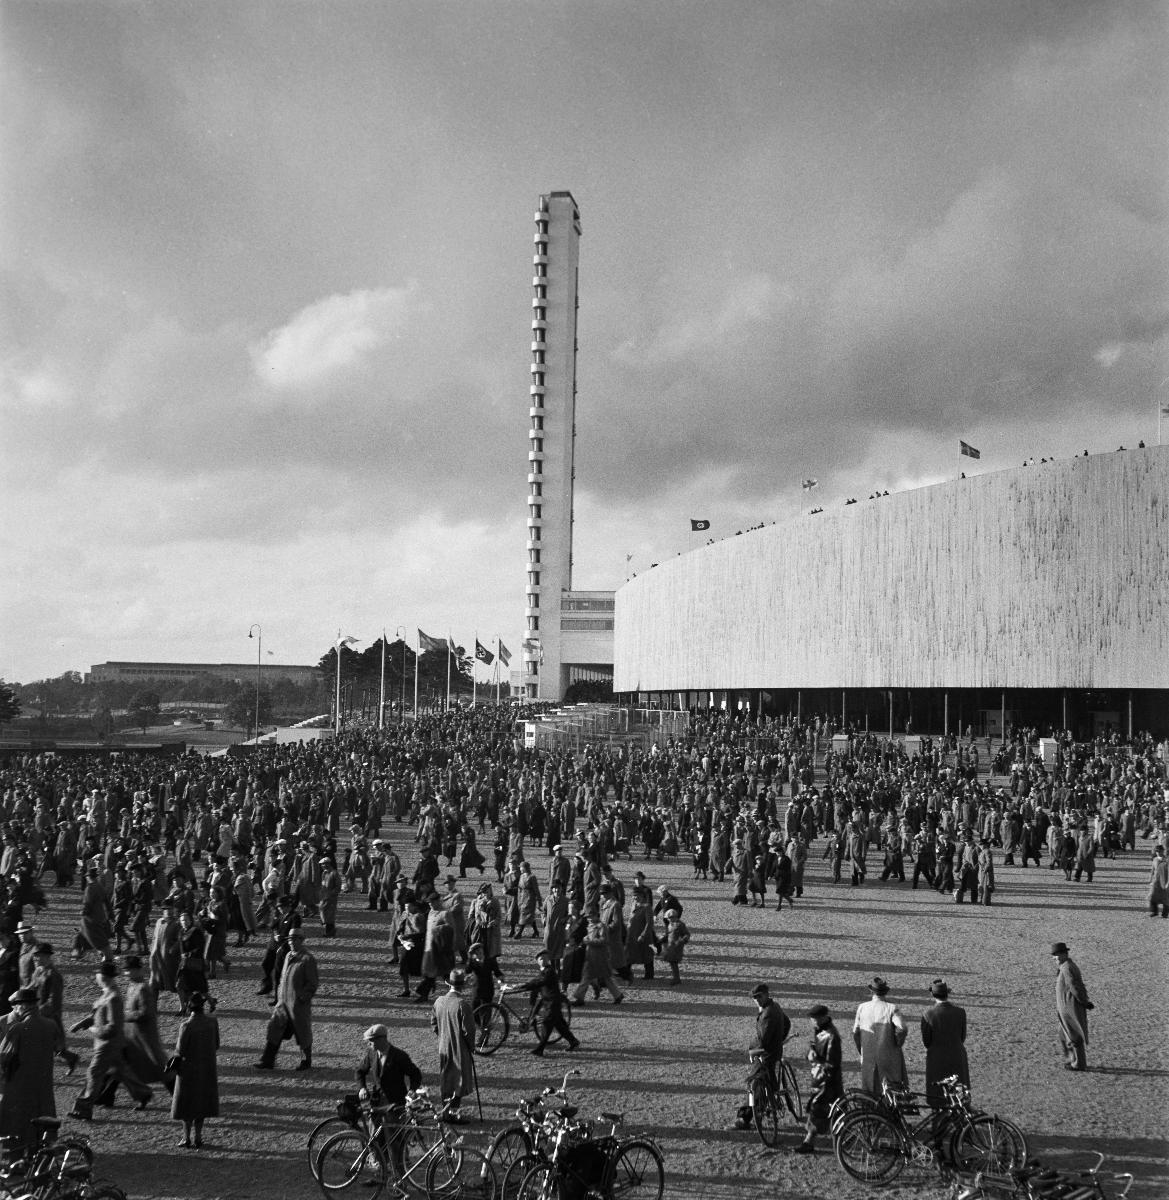
Saksa, Ruotsi ja Suomi -maaottelu Helsingissä vuonna 1940
The international athletics match of Germany, Sweden and Finland in Helsinki in 1940
sisällön kuvaus: Helsingin olympiastadionin ulkopuolelle kerääntyi paljon ihmisiä, kun Saksa, Ruotsi ja Suomi -yleisurheilumaaottelu käytiin stadionilla vuonna 1940. Ottelun voittaja oli Ruotsi, toiseksi tuli Saksa ja kolmanneksi Suomi. content description: A lot of people were gathered outside the Helsinki Stadium when Germany, Sweden and Finland's international athletics match took place at the Olympic stadium in Helsinki, Finland in 1940. The winner of the match was Sweden, Germany was second and Finland was third.
Kuvaaja: Uomala, Vilho, kuvaaja
Vuosi: 1940
Paikka: Suomi, Uusimaa, Helsinki
Aiheet: yleisurheilukilpailut; maaottelut; urheilukentät; urheilutapahtumat; Helsingin olympiastadion; liikuntarakennukset; ulkokuva; international matches; sports fields; landskamper; idrottsplaner